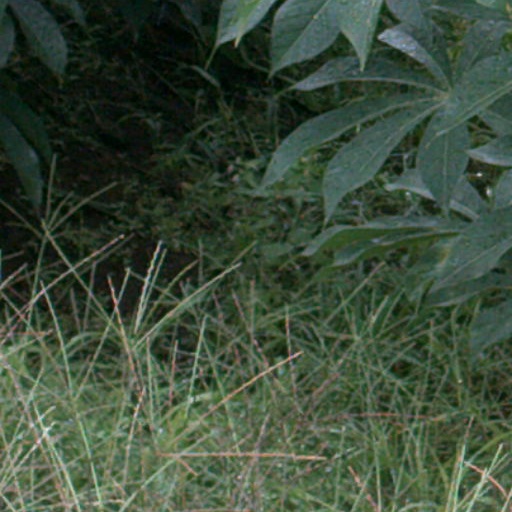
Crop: cassava